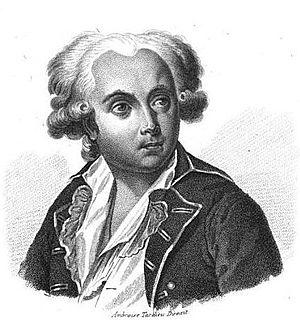
Ils sont de Lyon ou ont marqué la ville de leur influence :
Ambroise Tardieu, né le 2 mars 1788 à Paris où il est mort le 17 janvier 1841, est un cartographe et graveur français.